Triathlon equipment

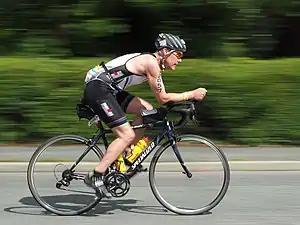
An athlete riding on aerobars

The aerodynamic shape causes somewhat higher weight, even if carbon fiber is used. In very hilly races where a lot of time is spent in slow uphills, a low-weight traditional road bicycle might be preferred.